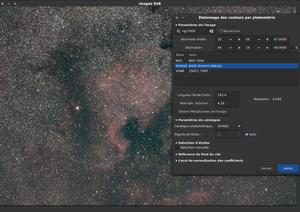
Outil d'étalonnage des couleurs par photométrie de Siril
"Siril est un logiciel d'astrophotographie qui permet de pré-traiter et traiter les images provenant de tout type d'imageur. Les images doivent être converties au format FITS 32 bits qui est le format utilisé nativement par Siril. Aussi, il est possible d'utiliser le format SER, utilisé généralement lors des acquisitions planétaires ou de ciel profond ""rapide"", sans conversions préalables.